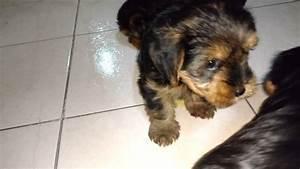
dog